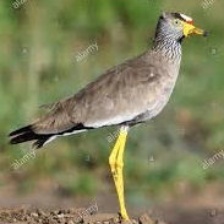
Species: WATTLED LAPWING
Scientific name: VANELLUS INDICUS